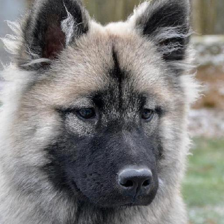
Label: animals